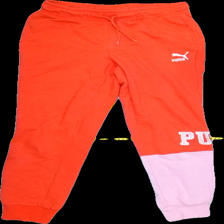
View: front
Type: Trousers
Category: Ladies
Brand: Puma
Colors: Red, Pink
Material: 73%cotton 27%polyester
Pattern: Logo print
Cut: Regular
Size: S
Season: Spring
Price range: 50-100
Recommended usage: Reuse